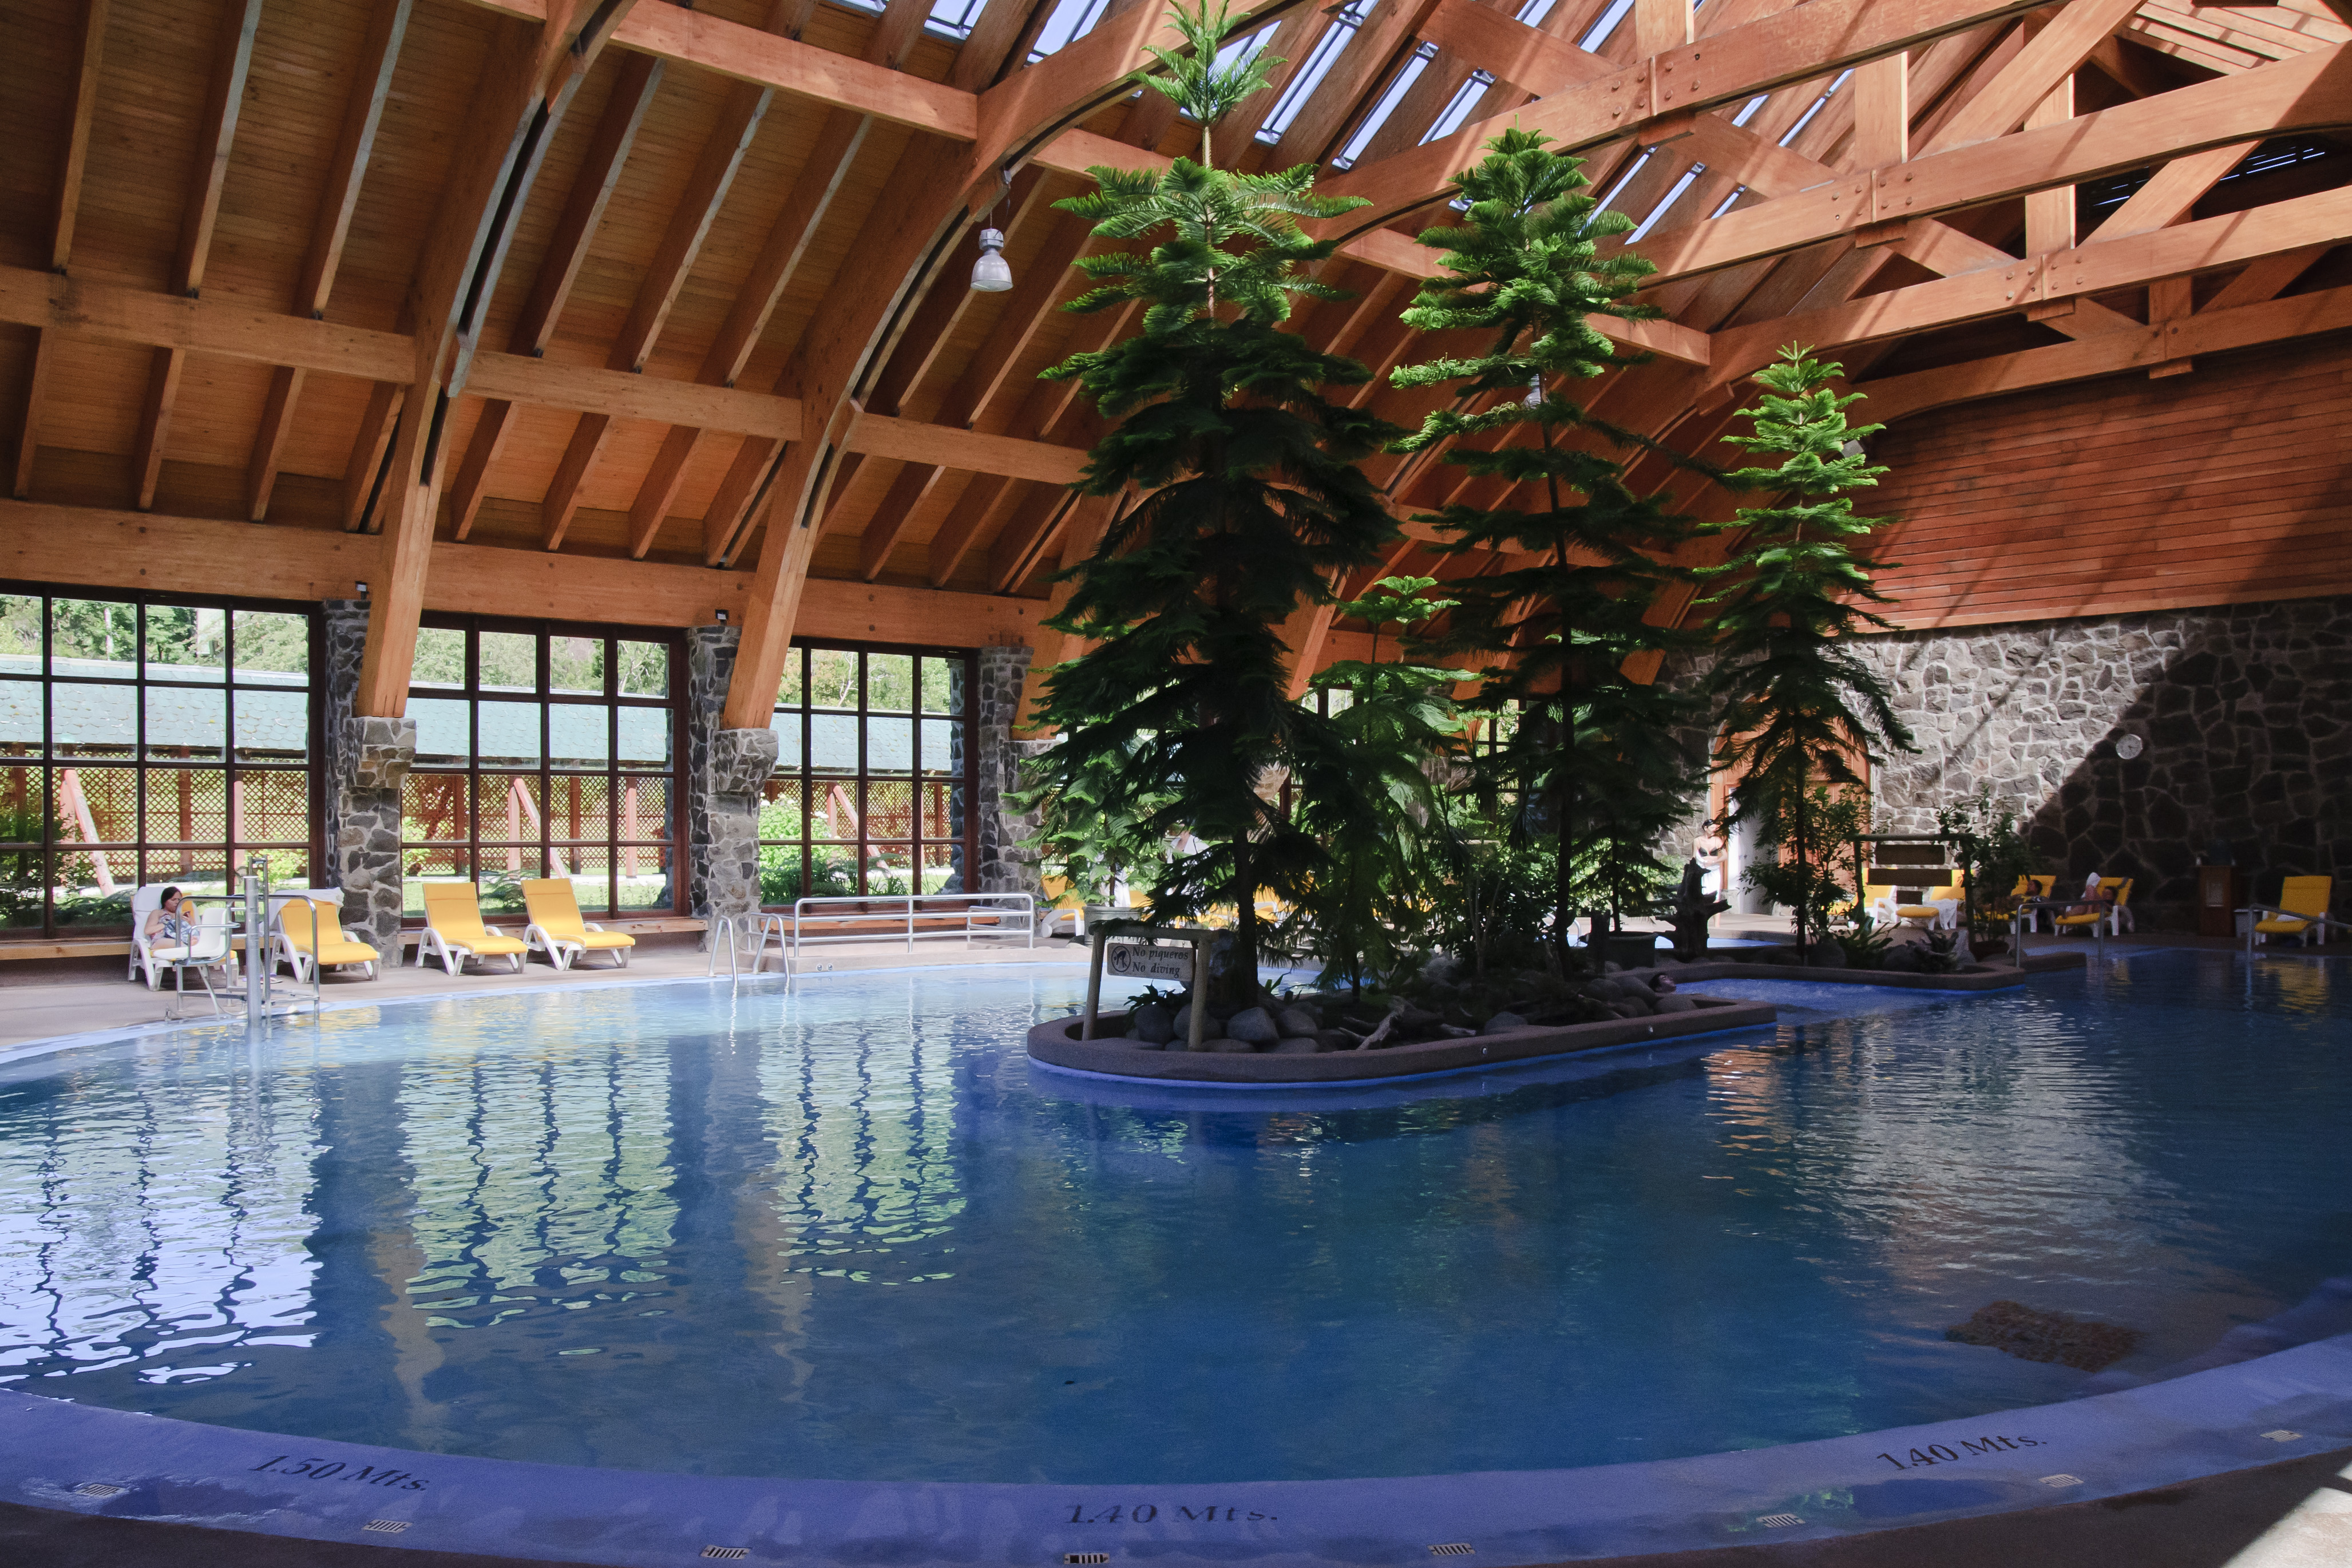
villa, swimming pool, property, nikon, leisure, chile, resort, estate, d300, resort town, eco hotel